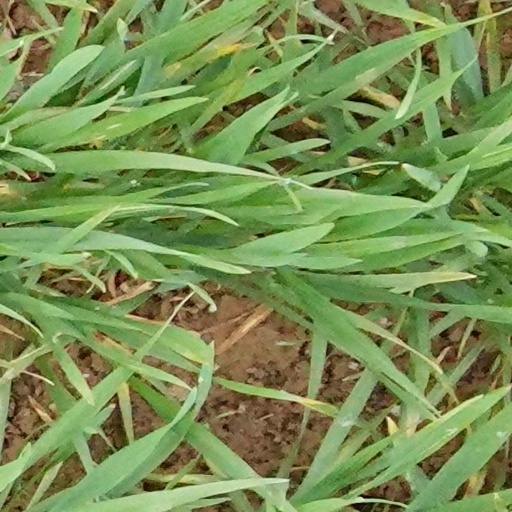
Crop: wheat